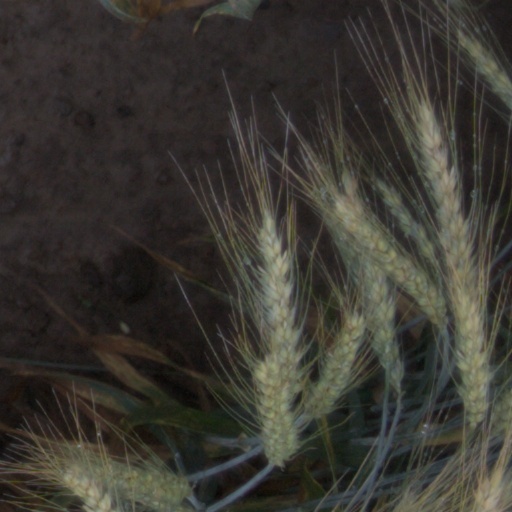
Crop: wheat